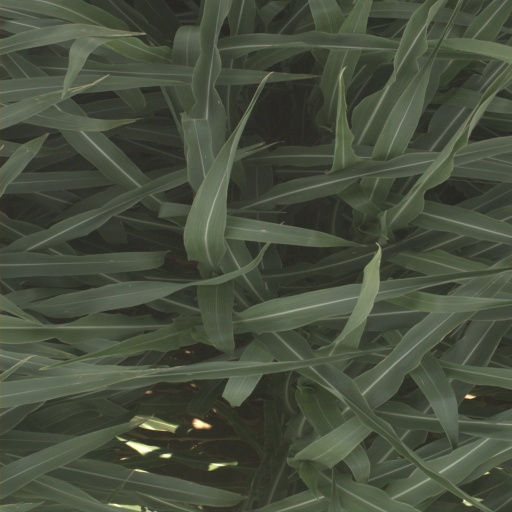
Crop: sorghum